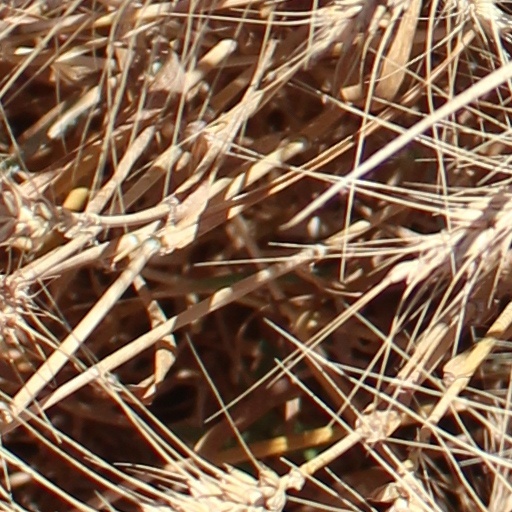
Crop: wheat